Miss Beatty's Children

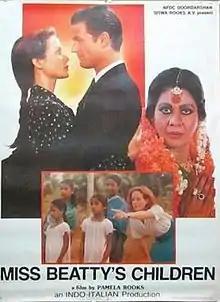
Poster

Miss Beatty's Children is a 1992 English-language Indian drama film directed by Pamela Rooks in her directorial debut, with Jenny Seagrove, Faith Brook and Protima Bedi in lead roles. The film set in 1936 in South India, was based on Rooks' own novel of the same name.